Intelligence cycle

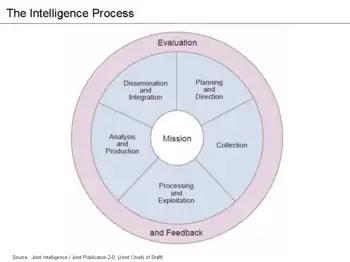
The intelligence process or cycle

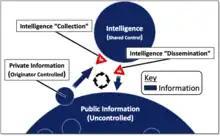
The intelligence information cycle shows the transition of information from private- to secret- to public information. The transition points, "collection" and "dissemination," are points of conflict in this transition.

Intelligence requirements are determined by a decision maker to meet their objectives. In the federal government of the United States, requirements (or priorities) can be issued from the White House or the Congress. In NATO, a commander uses requirements (sometimes called Essential elements of information (EEIs)) to initiate the intelligence cycle.